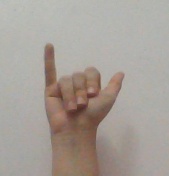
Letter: ya